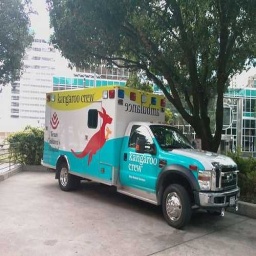
Label: ambulance